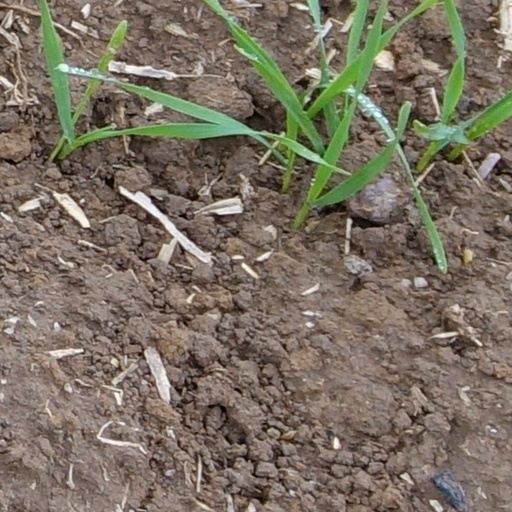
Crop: wheat